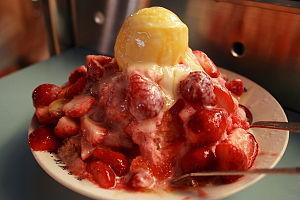
La cuisine de Taïwan reflète l'histoire de l’île. En plus de plats représentatifs de l'ethnie hoklo, on trouve des plats aborigènes, hakka et des dérivés locaux de la cuisine traditionnelle chinoise tels que la soupe de nouilles au bœuf.
Le baobing est un dessert taïwanais à base de fruits consommé à Taïwan, en Chine, au Viêt Nam et en Malaisie. Il est de plus en plus consommé aux États-Unis en raison de la forte présence de populations d'origine asiatique.